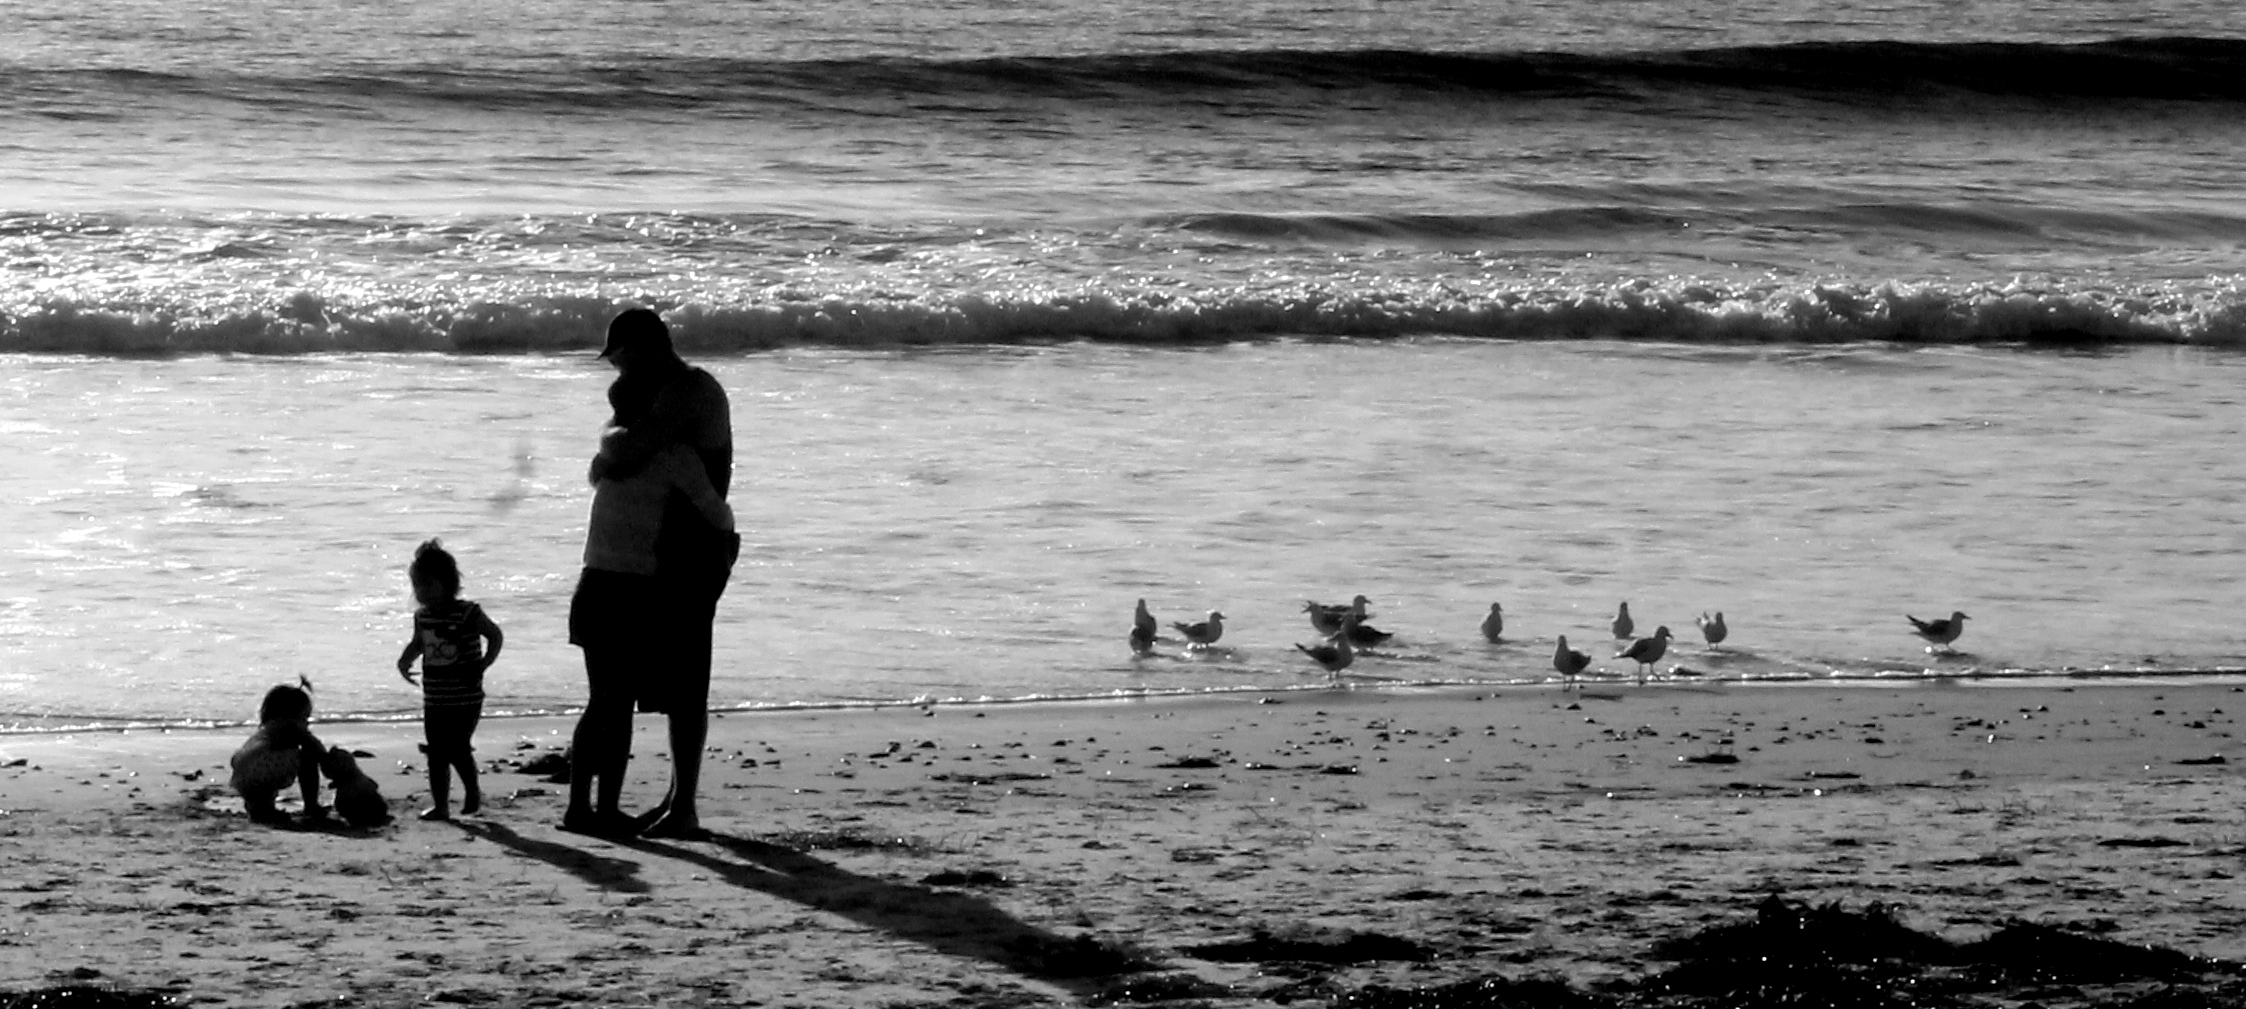
beach, sea, coast, sand, ocean, horizon, silhouette, black and white, field, texture, shore, wave, canon, contrast, black, monochrome, body of water, australia, flickr, eos, facebook, denis, adelaide, twitter, dailyshoot, vividstriking, anawesomeshot, thorpe, dazzlingshot, adelaide2013, monochrome photography, mudflat, wind wave